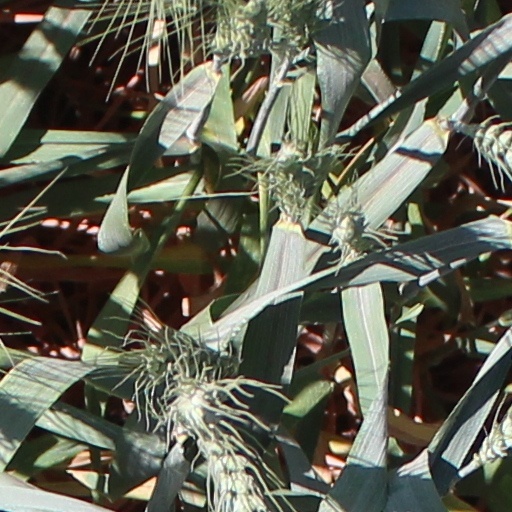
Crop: wheat